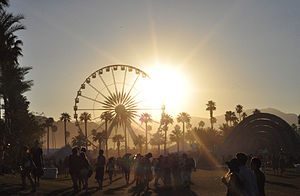
Coachella
Coachella også kendt som Coachella Valley Music & Arts Festival er en årlig tredages musik- og kunstfestival afholdt over to weekender på Empire Polo Club i Indio, Californien, der ligger i Coachella Valley i Coloradoørkenen. Festivalen er grundlagt af Paul Tollett i 1999 og byder på mange genrer af musik, herunder rock, indie, hip hop, elektronisk musik, samt kunstinstallationer og skulpturer. De vigtigste scener er Coachella-scenen, Outdoor Theatre, Gobi-teltet, Mojave-teltet og Sahara-teltet, mens den nye Yuma-scene blev indført i 2013.